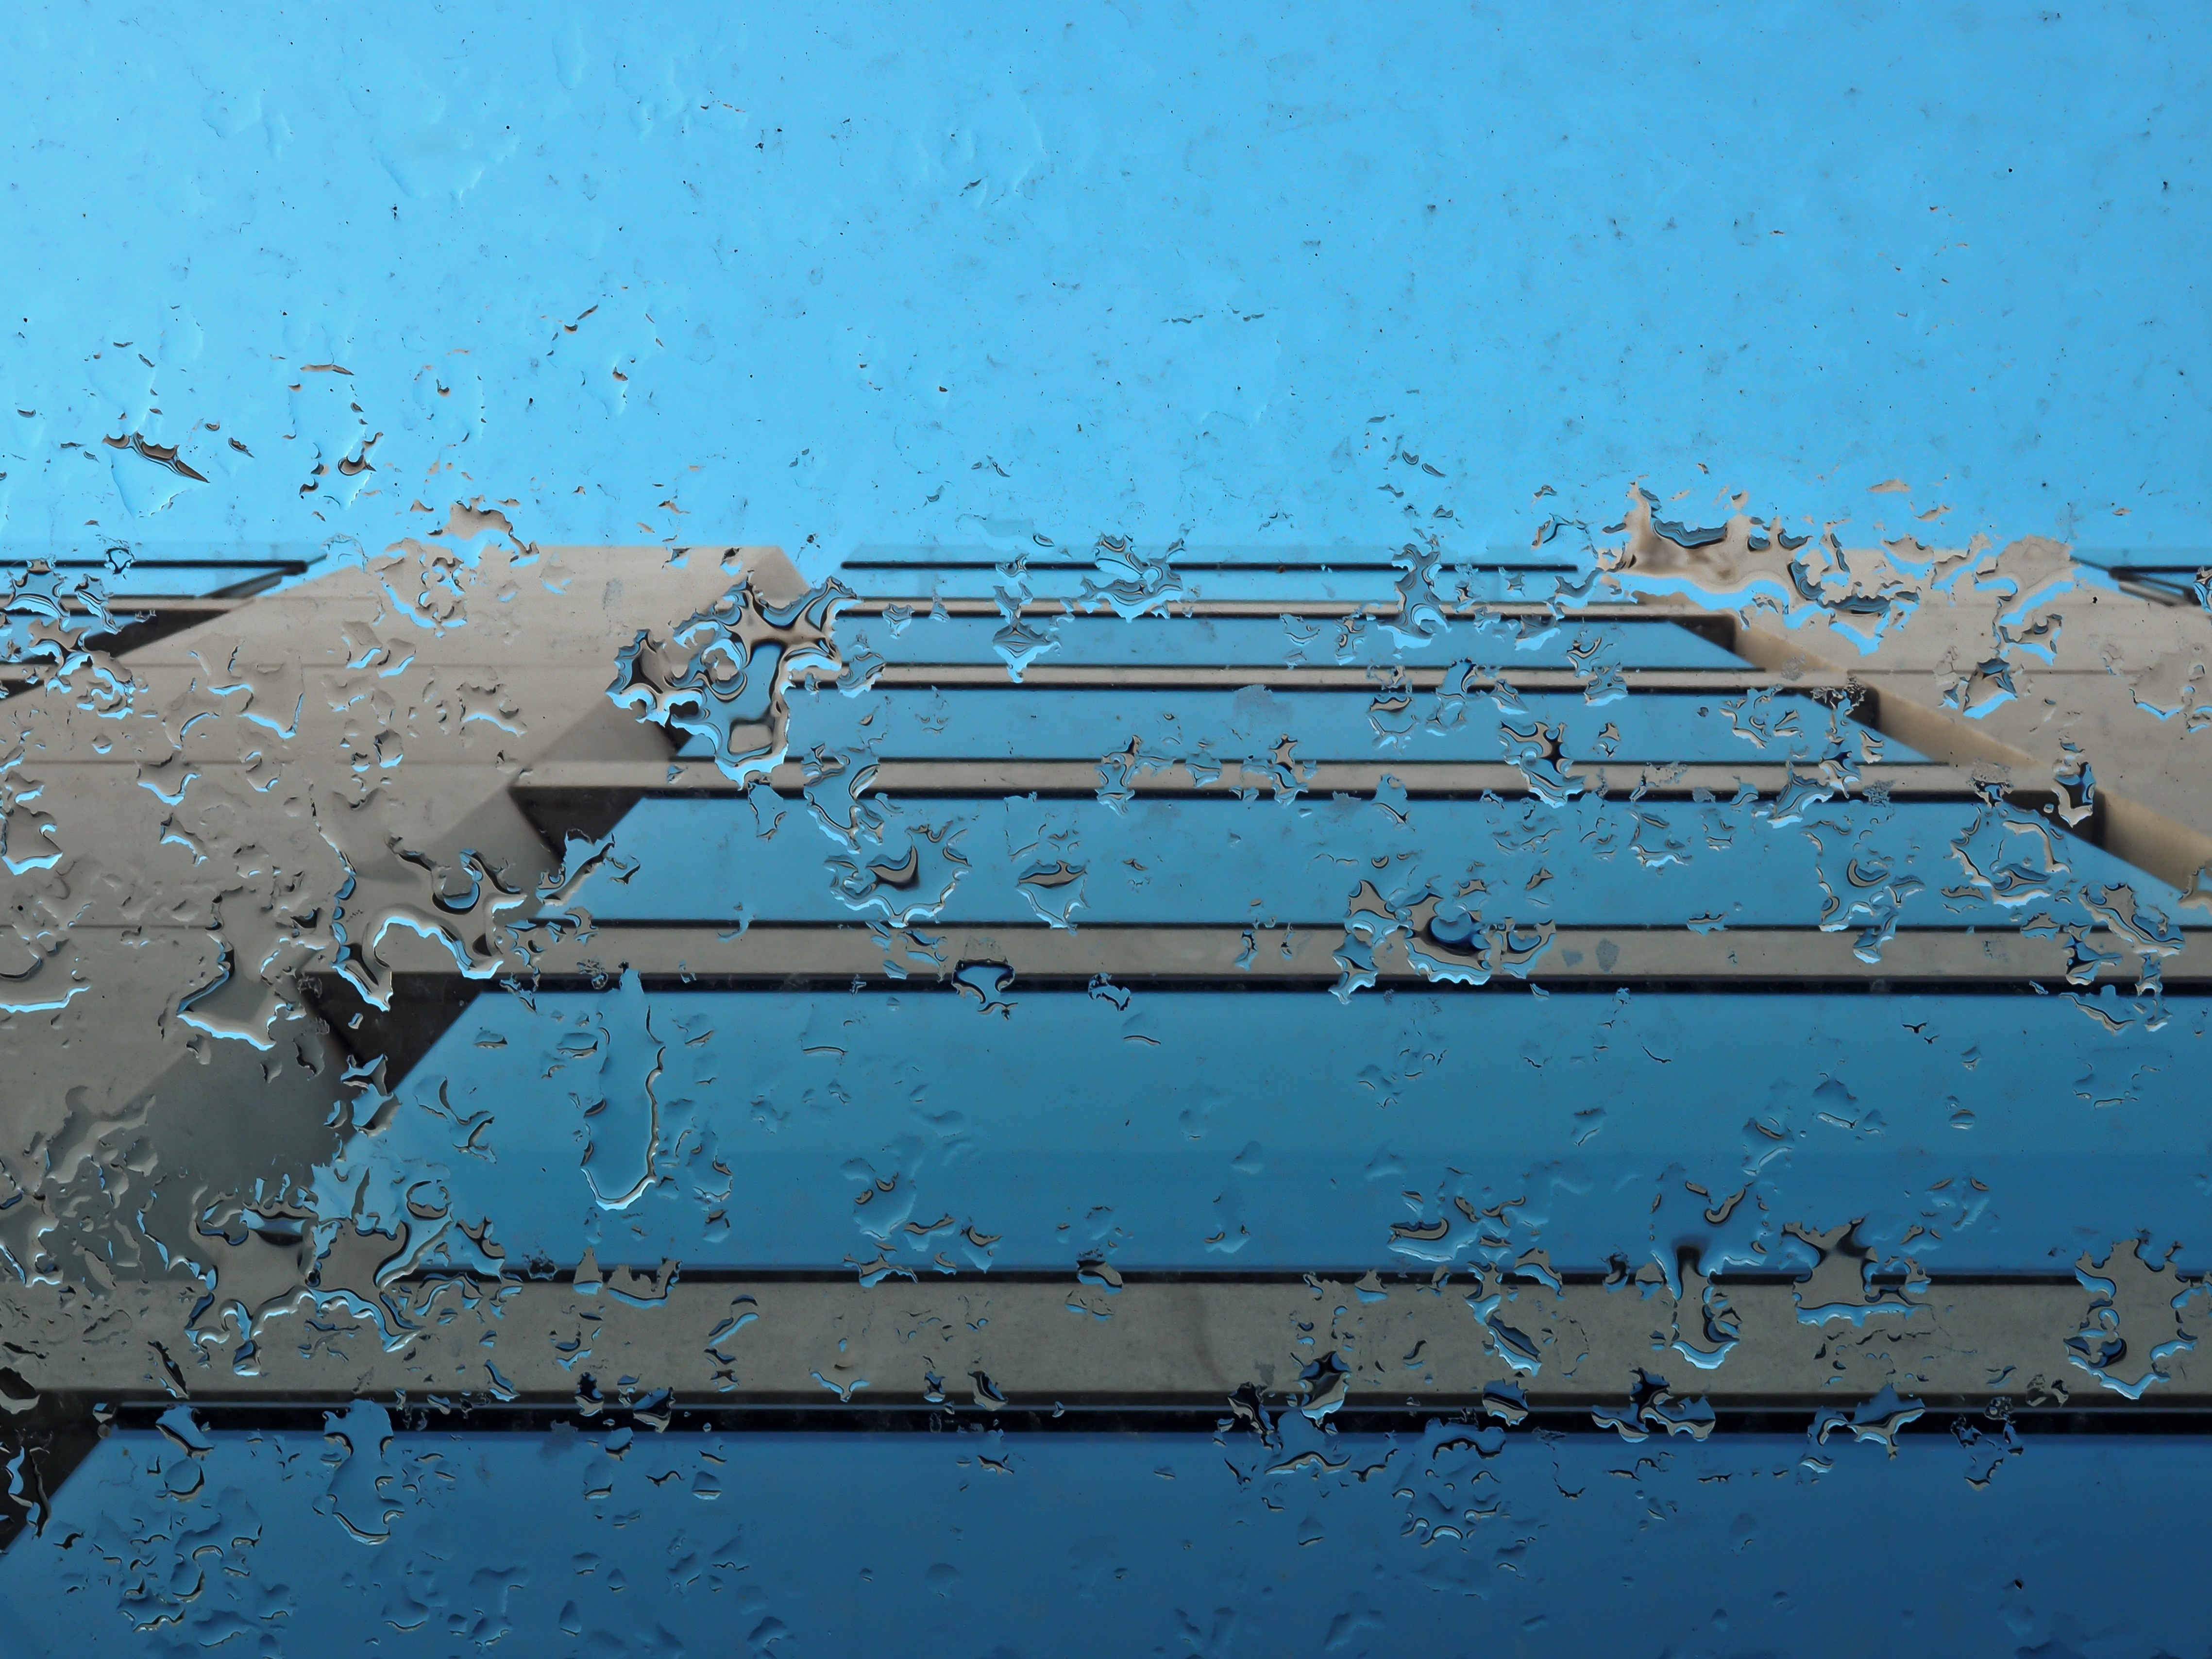
sea, water, ocean, snow, architecture, wave, raindrop, frost, city, urban, ice, reflection, vehicle, blue, freezing, glass roof